List of Gong band members

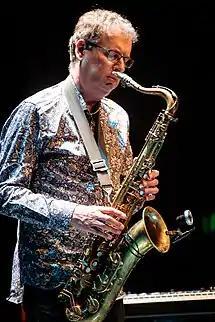
Theo Travis joined as second woodwind player in 1999.

For contractual reasons, the Gong name remained in play for another two years, but the band was now effectively Pierre Moerlen's Gong, having little to do with the psychedelic space rock of Daevid Allen. Moerlen formed a new mallet percussion based line-up, adding his brother Benoit Moerlen, future Weather Report percussionist Mino Cinelu, journeyman guitarist Allan Holdsworth and "Flying Teapot" bassist Francis Moze to record the album Gazeuse! in late 1976. Malherbe, Holdsworth, Moze and Cinelu all left soon afterwards, but Moerlen kept a band going with American bassist Hansford Rowe until the late 1980s. To avoid confusion, it first became known as Gong-Expresso and then, from 1978, as Pierre Moerlen's Gong. One last album, "Pentanine", was recorded in 2002 with Russian musicians before Moerlen died unexpectedly in May 2005, aged 53.